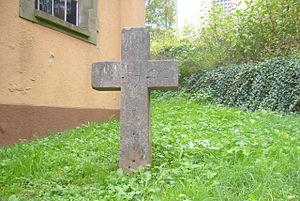
Cet article décrit les calvaires et croix qui jalonnent les routes et sentiers de Rombach-le-Franc